Thames Valley Police

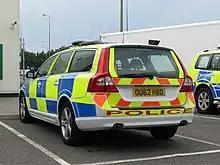
A Roads Policing Unit Volvo V70

Thames Valley Police patrols of motorways, the most of any police force in the UK. This includes the M1, M4, M40, A329(M), A404(M) and M25, as well as many other 'A' route roads including the A43.